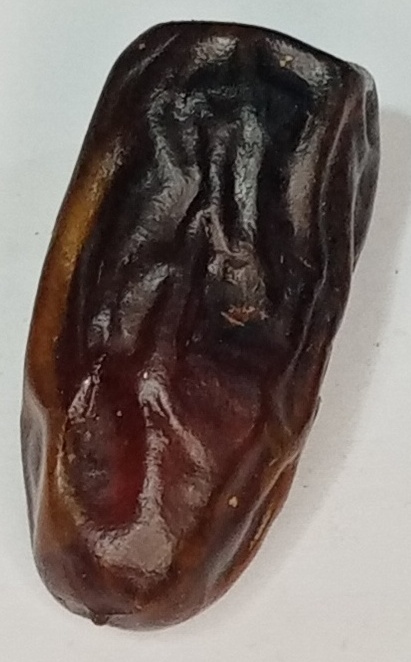
Variety: gajar
Size: large
Grade: grade-1